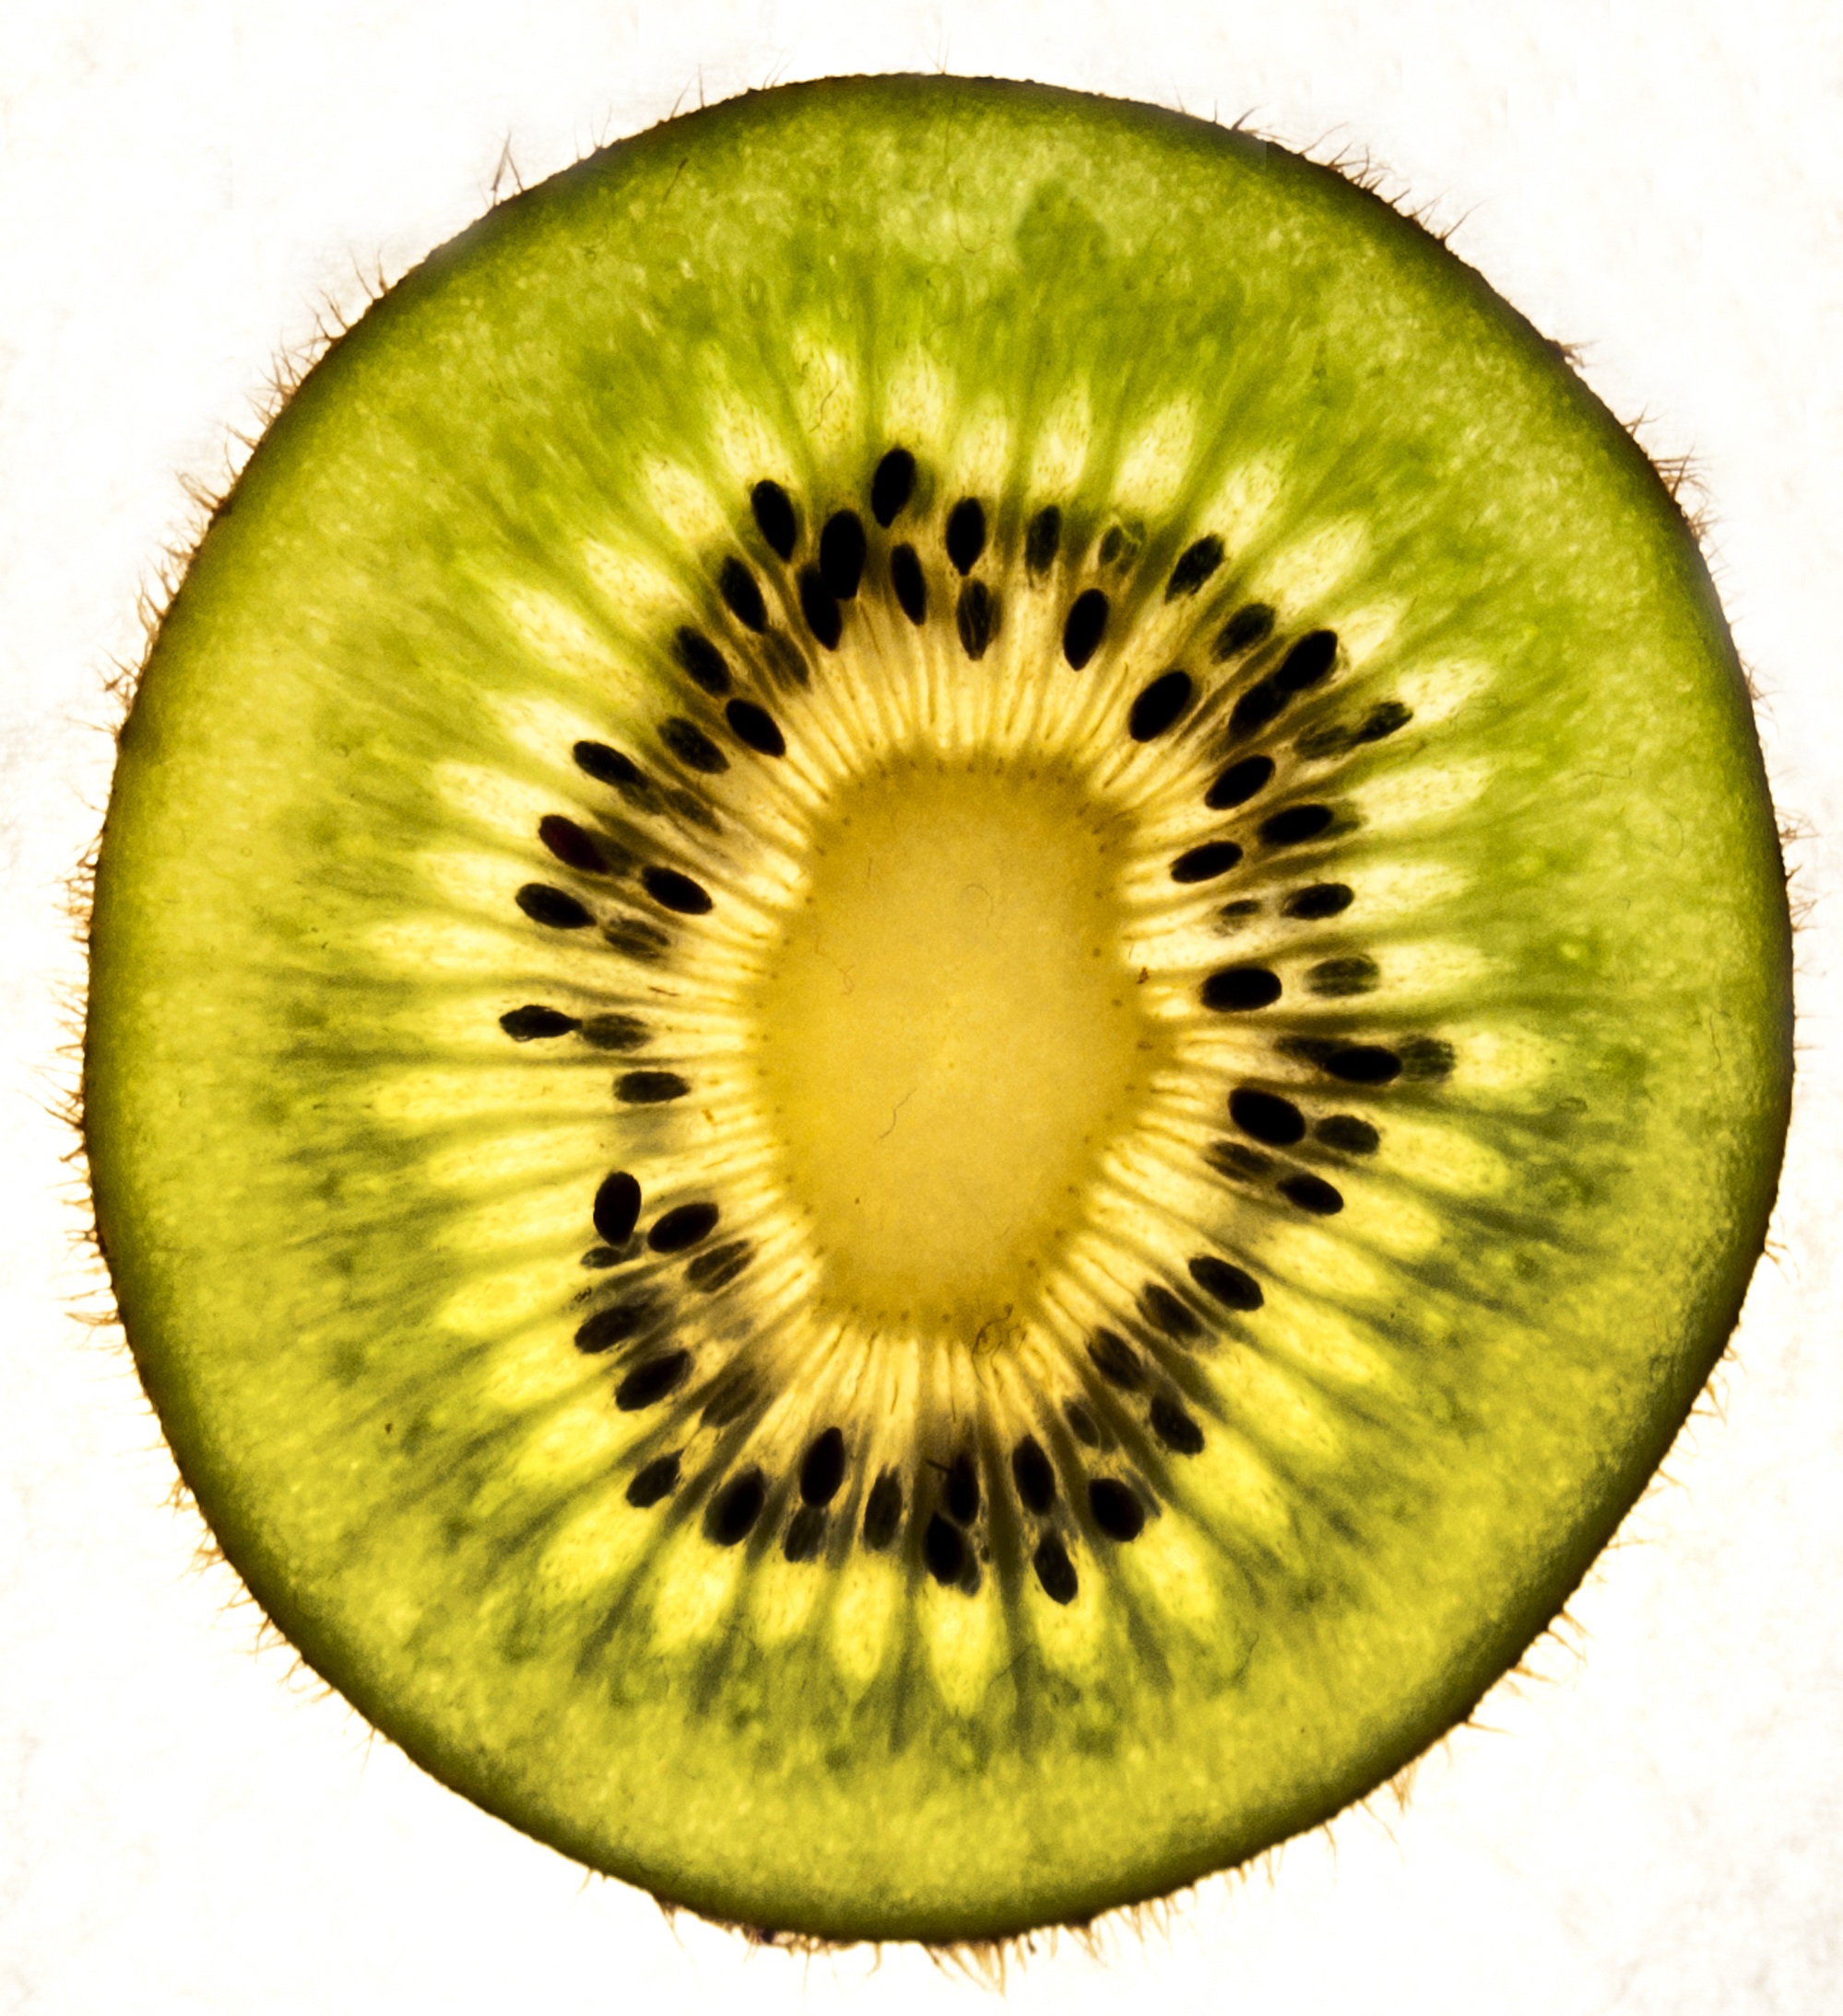
apple, plant, white, fruit, sweet, orange, food, salad, green, produce, vegetable, tropical, natural, fresh, banana, breakfast, juicy, healthy, dessert, delicious, slice, strawberry, freshness, juice, close up, kiwi, fresh fruit, vitamin, eating, nutrition, fruits, vegetarian, raw, diet, organic, citrus, dieting, orange fruit, flightless bird, fruit salad, fruits and vegetables, fruit juice, land plant, kiwifruit